Malayattoor

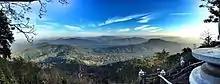

Located 40 km from Kochi, the Malayatoor Kurishumdy church is situated atop the 609 m high Kurishumudy. The church is dedicated to St. Thomas, who is believed to have prayed at this shrine. One of the most important Christian pilgrim centres in Kerala, it attracts devotees in very large numbers from Kerala and the neighbouring states. The church is situated at Kurisumudi, a hill in the Western Ghats girdled partially by the Periyar (river). The Church has a life-size statue of St. Thomas and the imprint of the feet of the Apostle on a rock. This shrine has been accorded an international pilgrimage station.